Swiss Argentines

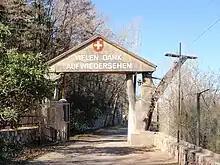
Swiss Colony in Mendoza.

Swiss immigration to Argentina began in February 1856 when the first group with a total of 421 European immigrants arrived in Santa Fe and by June there were already established about 200 farming families, about 1,400 people, of which more than 50% were French and German-speaking Swiss. The first colony founded by these Swiss settlers was called Esperanza, this being the main and largest Swiss colony in Argentina. The grants were awarded by lottery in 1862 and the final installment of property was given to its new occupants.